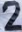
Number: 2